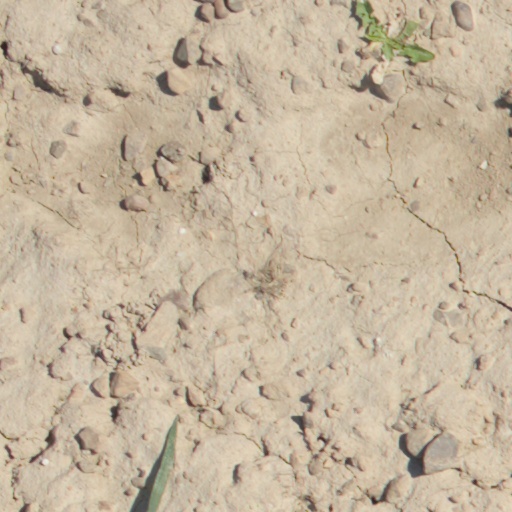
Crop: wheat